Slavery in Africa

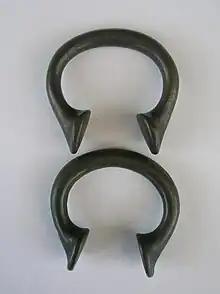
Two slightly differing Okpoho Manillas as used to purchase slaves for approximately 8–50 manilla per slave

The Atlantic slave trade or transatlantic slave trade took place across the Atlantic Ocean from the 15th through to the 19th centuries. According to Patrick Manning, the Atlantic slave trade was significant in transforming Africans from a minority of the global population of slaves in 1600 into the overwhelming majority by 1800. By 1850 the number of African slaves within Africa exceeded those in the Americas.